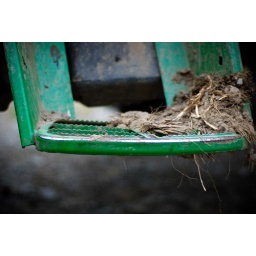
i love the color of this machine at the farm. and i love the way the green pops in this photo.